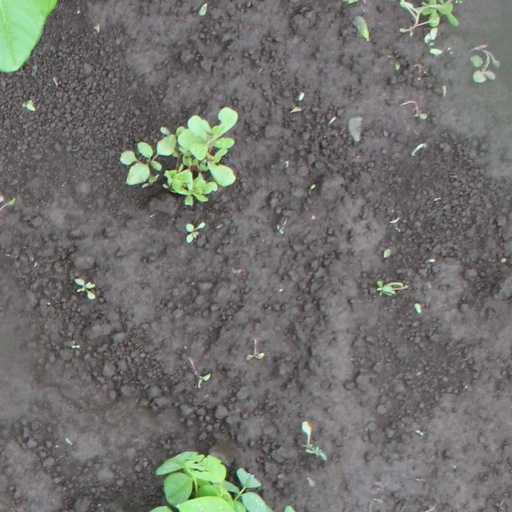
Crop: soybean